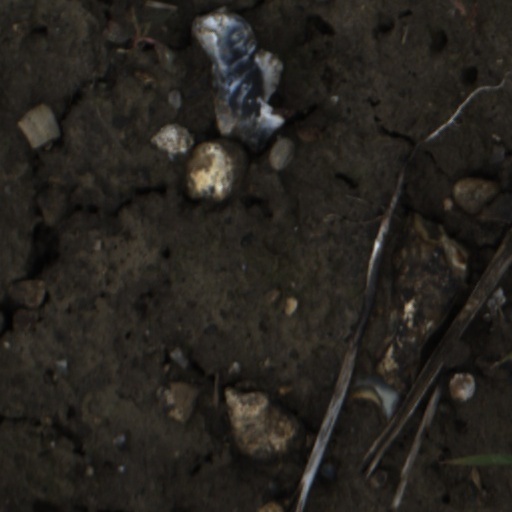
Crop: wheat